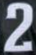
Number: 2